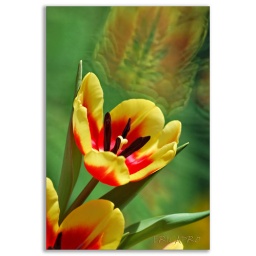
A bunch of tulips in the kitchen window giving multiple reflections and different type of bokeh!